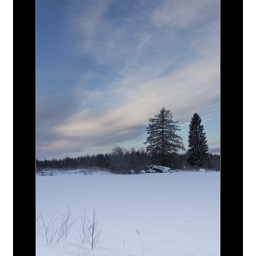
Two big trees in a field